Darren Anderton

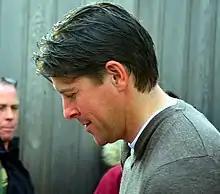
Anderton in 2013

Darren Robert Anderton (born 3 March 1972) is an English former professional footballer and pundit.